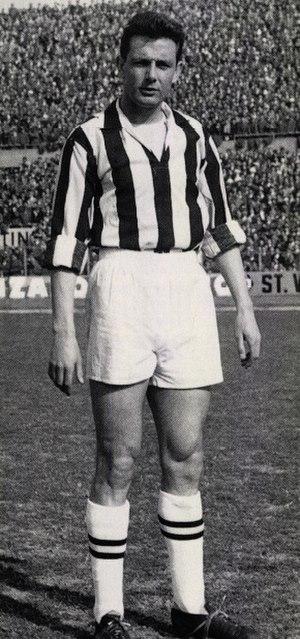
Umberto Colombo est un joueur de football italien, qui évoluait au poste de milieu de terrain.